Squantum

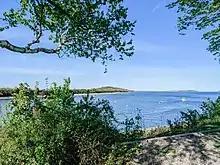
Squantum in May 2020. View from Bayside Rd., overlooking the Boston Harbor

Before the arrival of English colonists in the seventeenth century, Squantum was populated by Native Americans who valued it as a fertile mollusk harvesting site. Moswetuset Hummock, a hill located at the head of the present day causeway leading to the neighborhood, is by one account the origin of the name of the Massachusett tribe of indigenous people for whom the state of Massachusetts is named. In 1621 the tribe's chief, Chickatawbut, was visited there by Plymouth Colony commander Myles Standish and Squanto, a native guide from whom the peninsula and neighborhood take their names. In the early years following colonization Squantum was part of Dorchester before joining Quincy when it was incorporated as a town separate from Braintree in 1792.